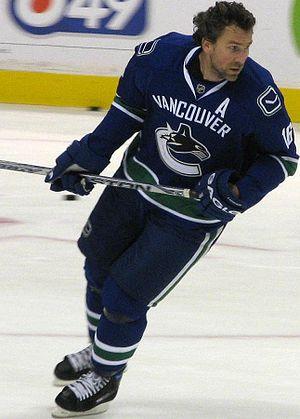
La saison 1995-1996 de l'Avalanche du Colorado est la première saison de la franchise de hockey sur glace depuis le déménagement à Denver au sein de la Ligue nationale de hockey. Les Avs sont menés par le capitaine Joe Sakic, de Peter Forsberg, du défenseur Adam Foote et du gardien de but Patrick Roy qui ont mené l'Avalanche à la victoire de leur première Coupe Stanley de l'histoire en battant les Panthers de la Floride en quatre rencontres.
Trevor Linden, C.M., O.C.B., est un joueur professionnel canadien de hockey sur glace.